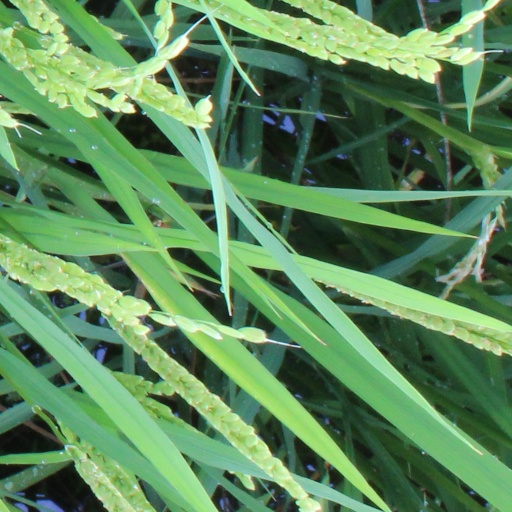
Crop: rice